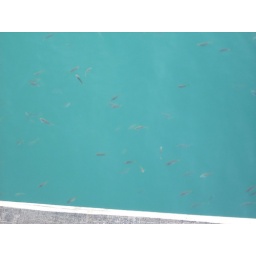
The water around Blake Pier was so clean and clear that you could actually see fish swimming around in it...